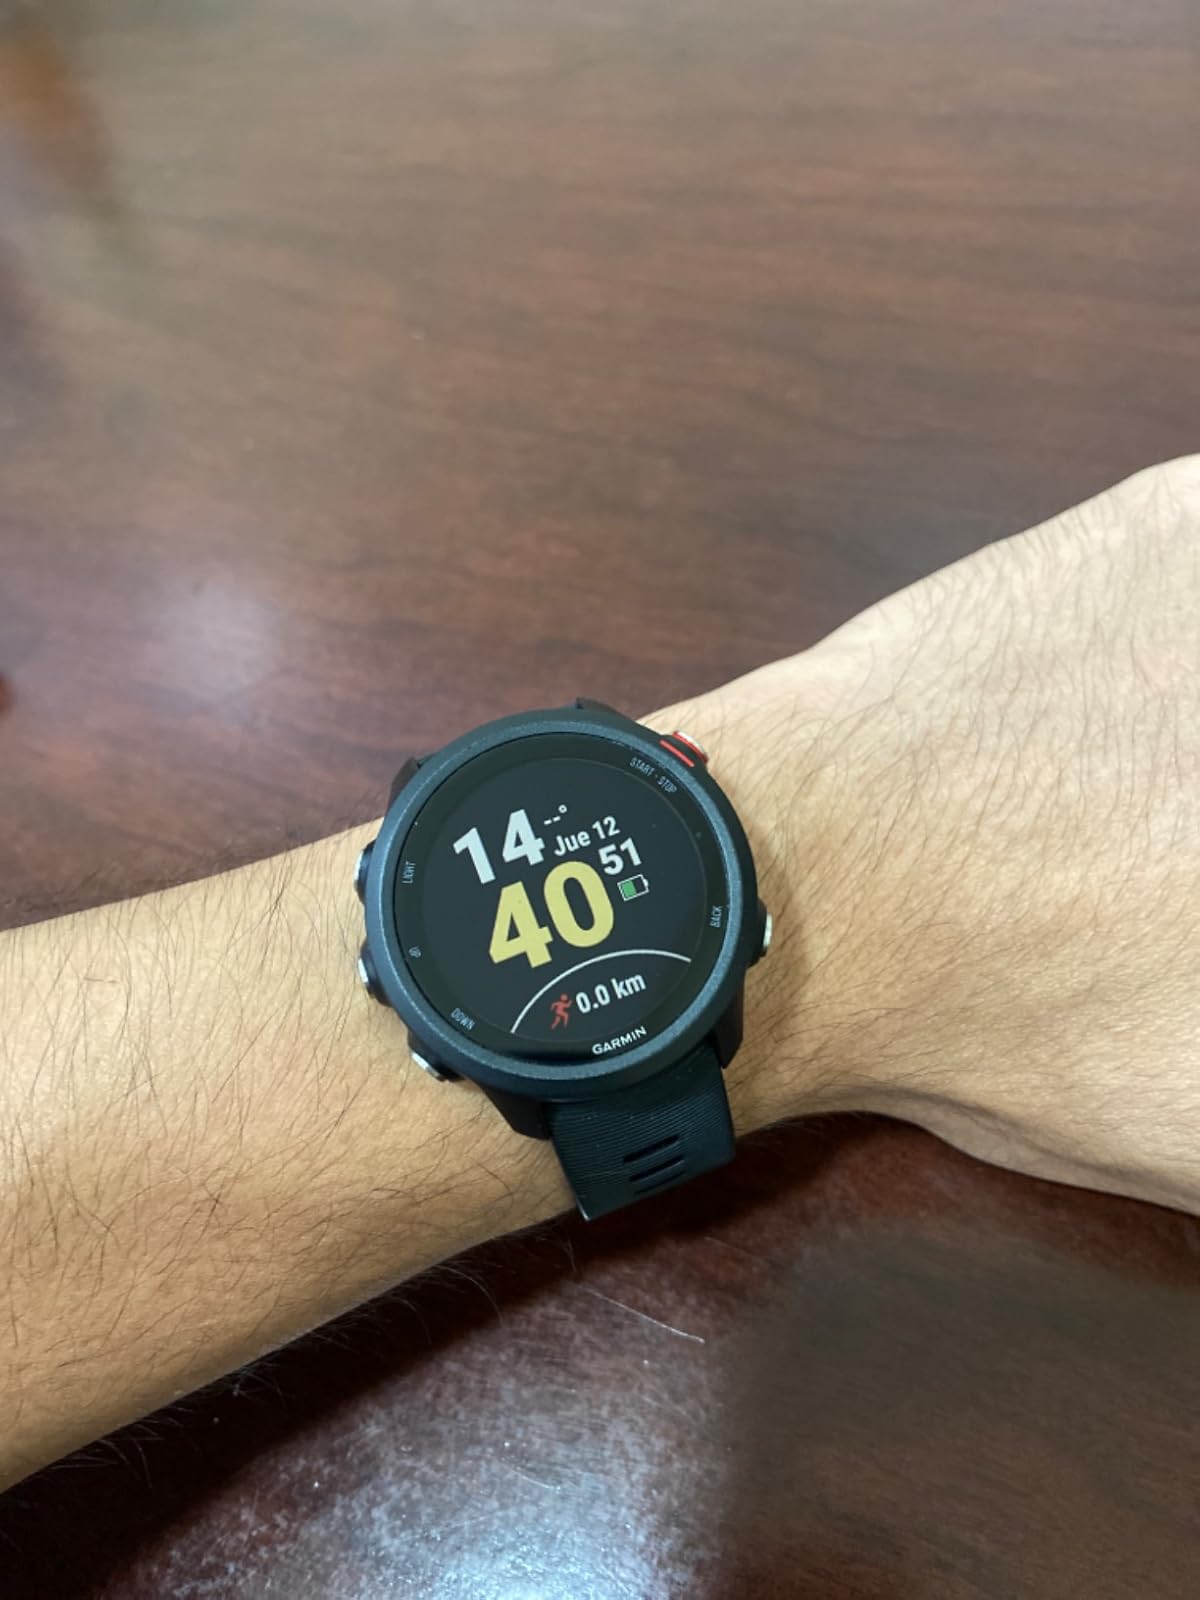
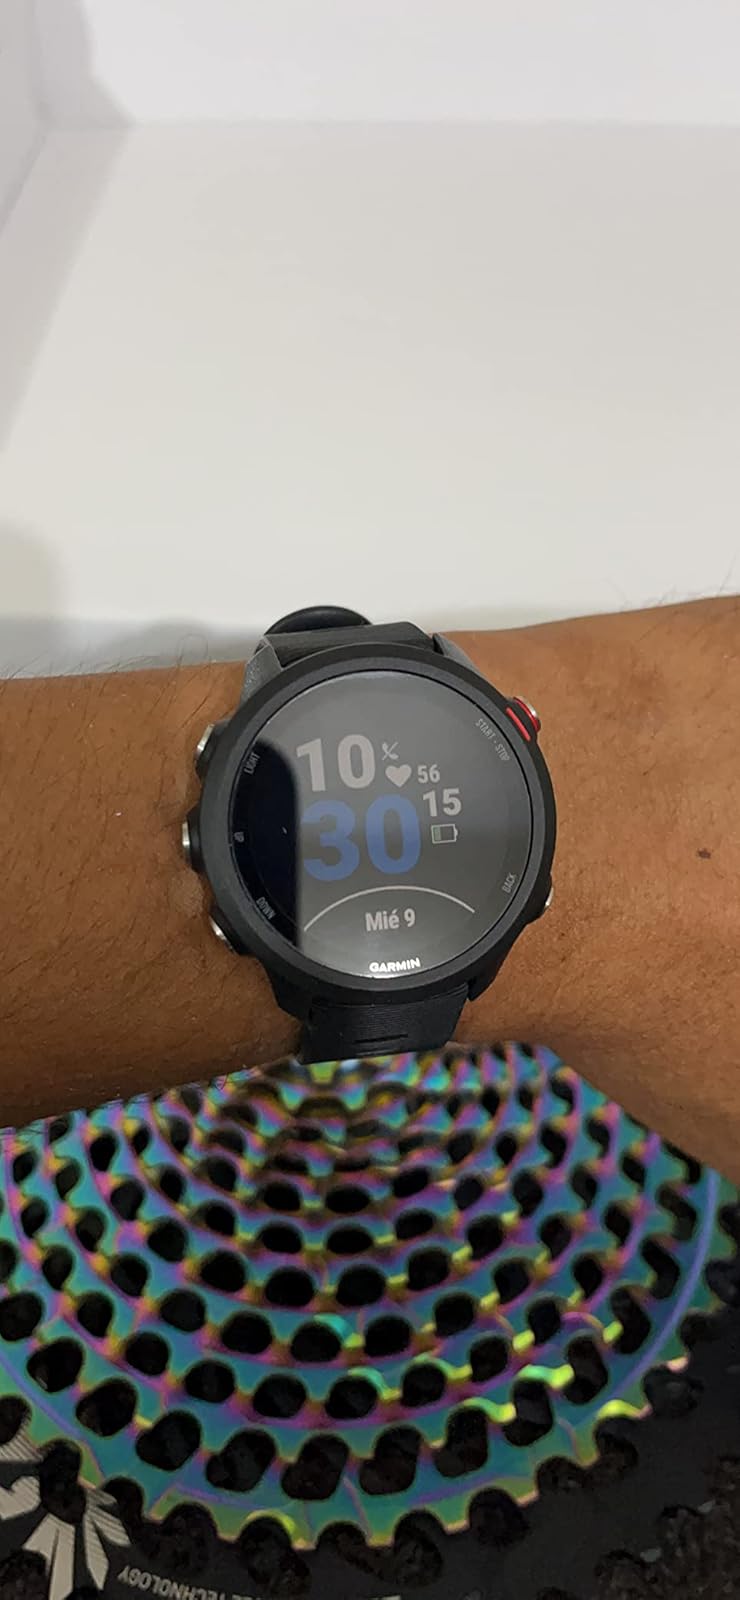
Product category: smartwatch
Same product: yes